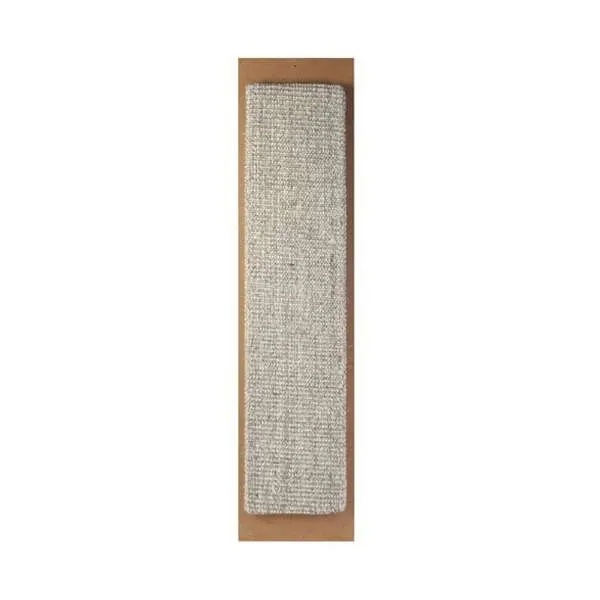
Trixie Kratzbrett 56 x 11 cm - Grau
Brand: Trixie
Dieses schlichte Sisalkratzbrett schützt Ihre Möbel und Wände vor den natürlichen Kratzgewohnheiten Ihrer Katze. Inklusive Catnip. Gesamtmaße: ca. 56 x 11 cm Sisalfläche: ca. 49 x 9,5 cm Farbe: Grau
Category: Animals & Pet Supplies > Pet Supplies > Cat Supplies > Cat Furniture > Cat Scratchers & Scratching Posts